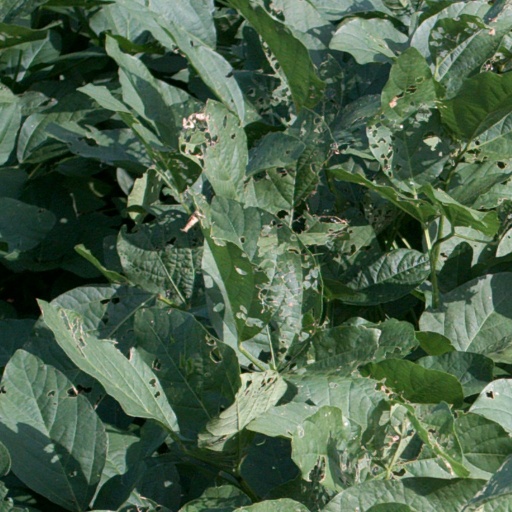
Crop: soybean